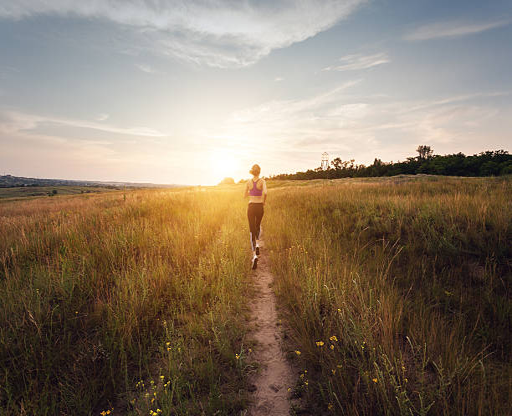
young sporty girl running on a rural road at sunset